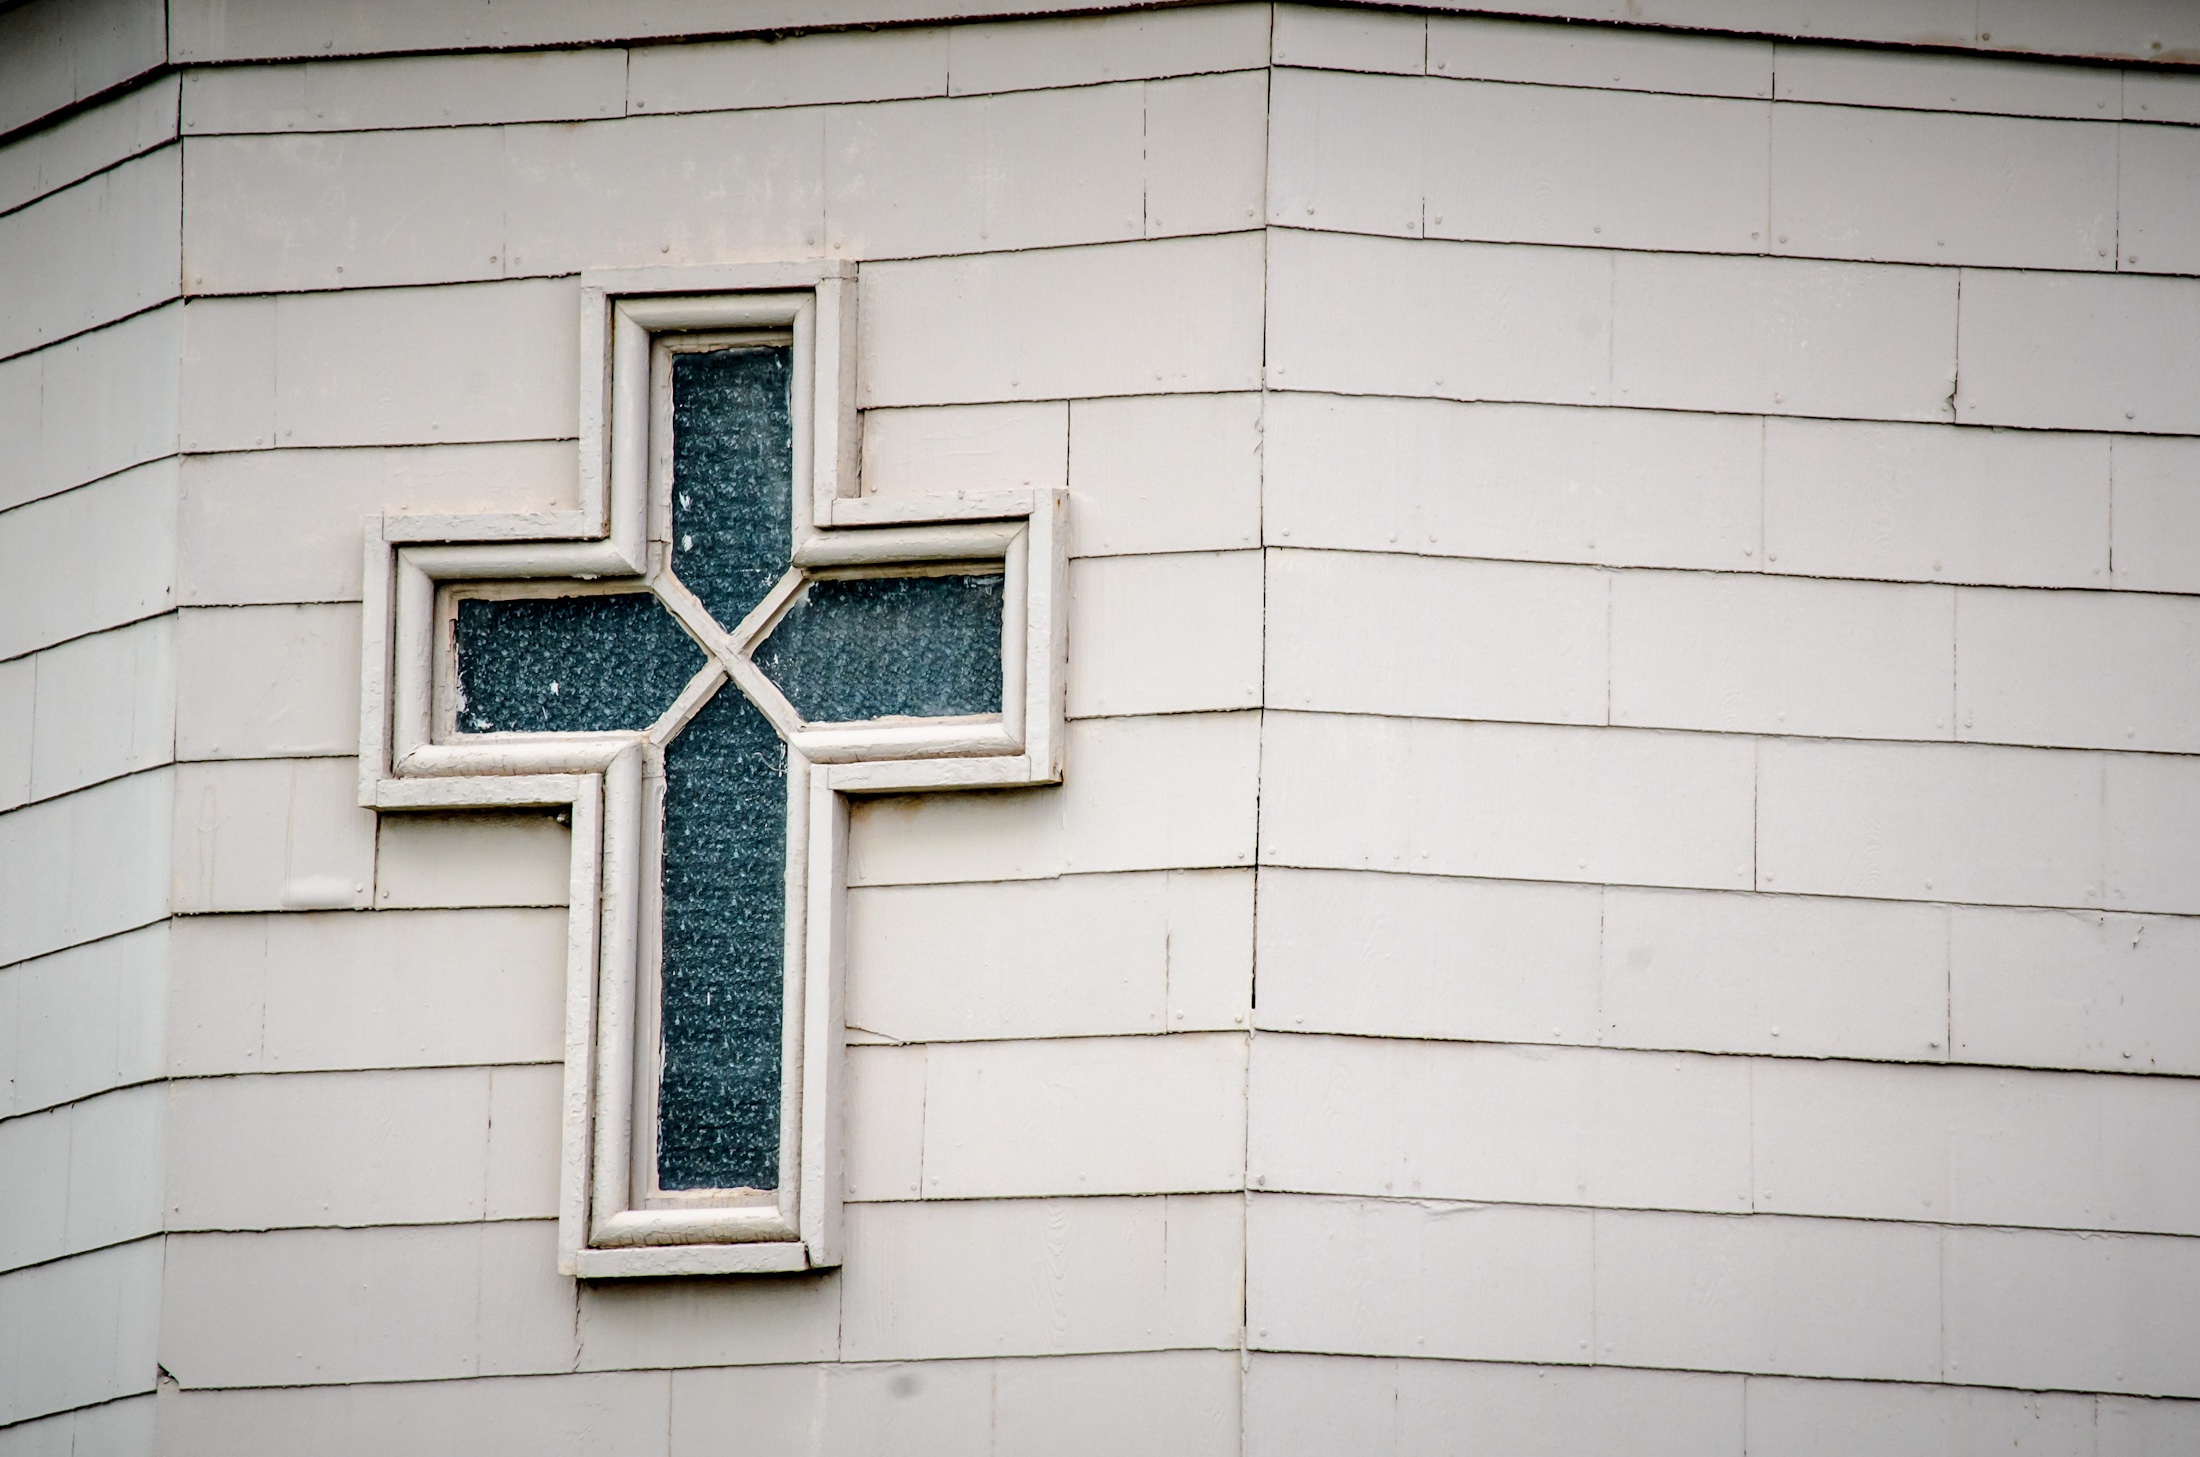
architecture, white, house, window, home, wall, facade, blue, brick, door, interior design, siding, window covering